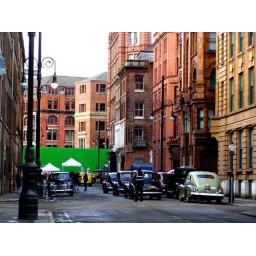
Set of Captain America in Manchester. Note the green screen at the end to add on the 'rest' of New York.